Tahar Rahim

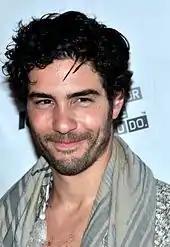
Rahim in 2012

Rahim also starred in Chinese director Lou Ye's film "Love and Bruises". The controversial director had twice been banned by the Chinese government from making movies. The director likely met Rahim at the 2009 Cannes Film Festival, where they were presenting "Spring Fever" and "A Prophet", respectively. "Love and Bruises" is the adaptation of the banned biography of Jie Liu Falin.